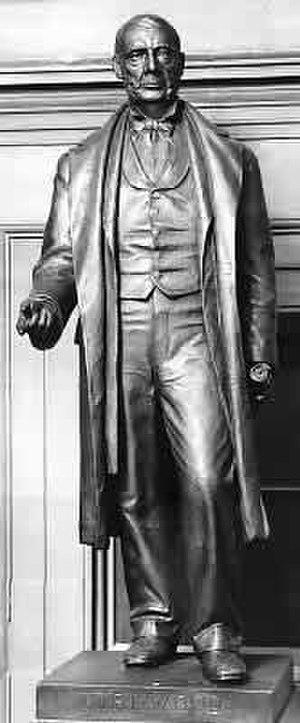
Lavinia Ellen Ream, née le 25 septembre 1847 à Madison, au Wisconsin, et morte le 20 novembre 1914 à Washington, est une sculptrice américaine.
Le National Statuary Hall Collection des États-Unis d'Amérique est une collection de statues données individuellement par chacun des 50 États dans le but d'honorer deux de leurs plus honorables citoyens. Initialement située dans le Old Hall de la Chambre des représentants, une partie de la collection fut étendue autour du Capitole des États-Unis.